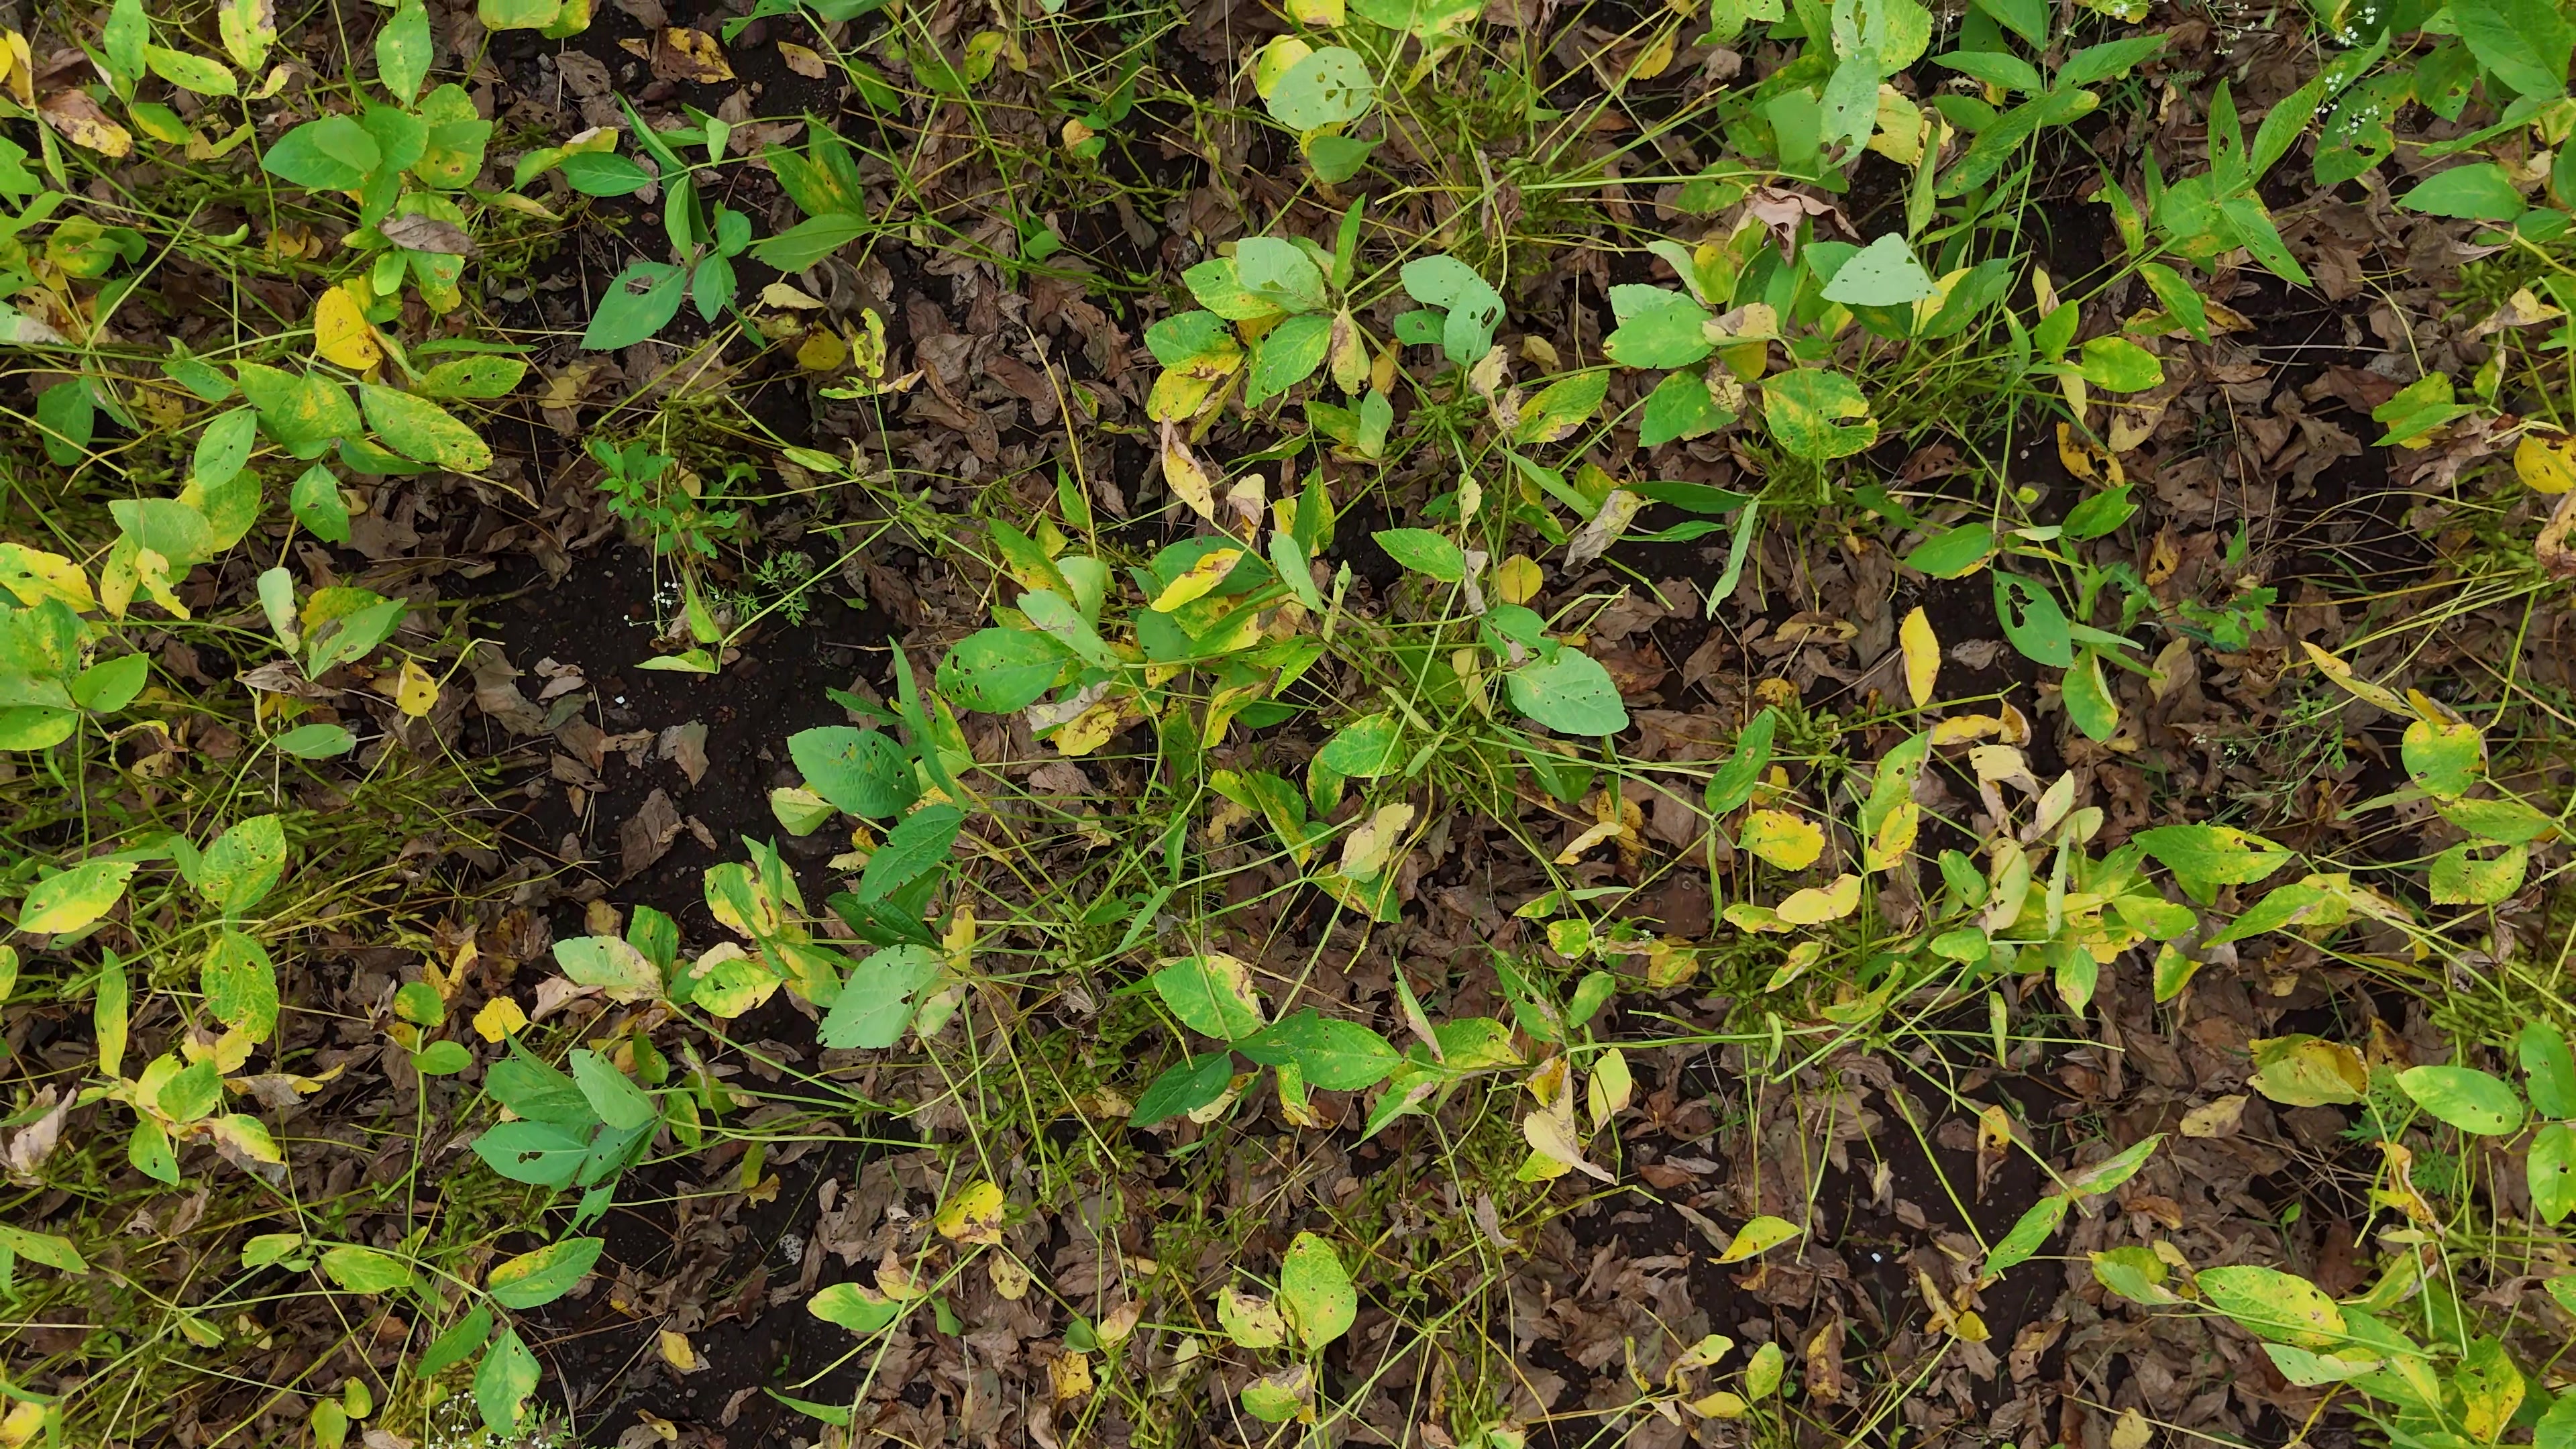
Label: Rust